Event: Nepal Earthquake
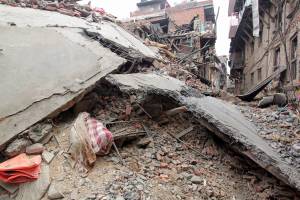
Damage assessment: damage